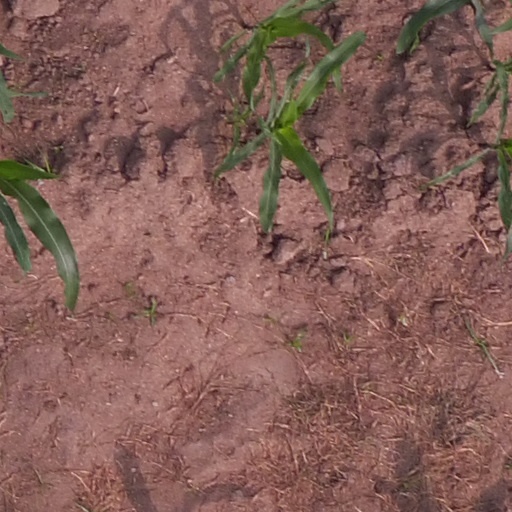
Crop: maize; corn